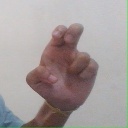
अक्षर: अ